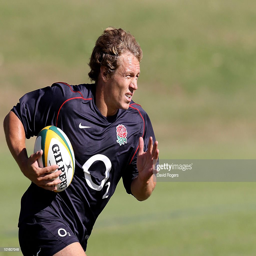
rugby player runs with the ball during training .